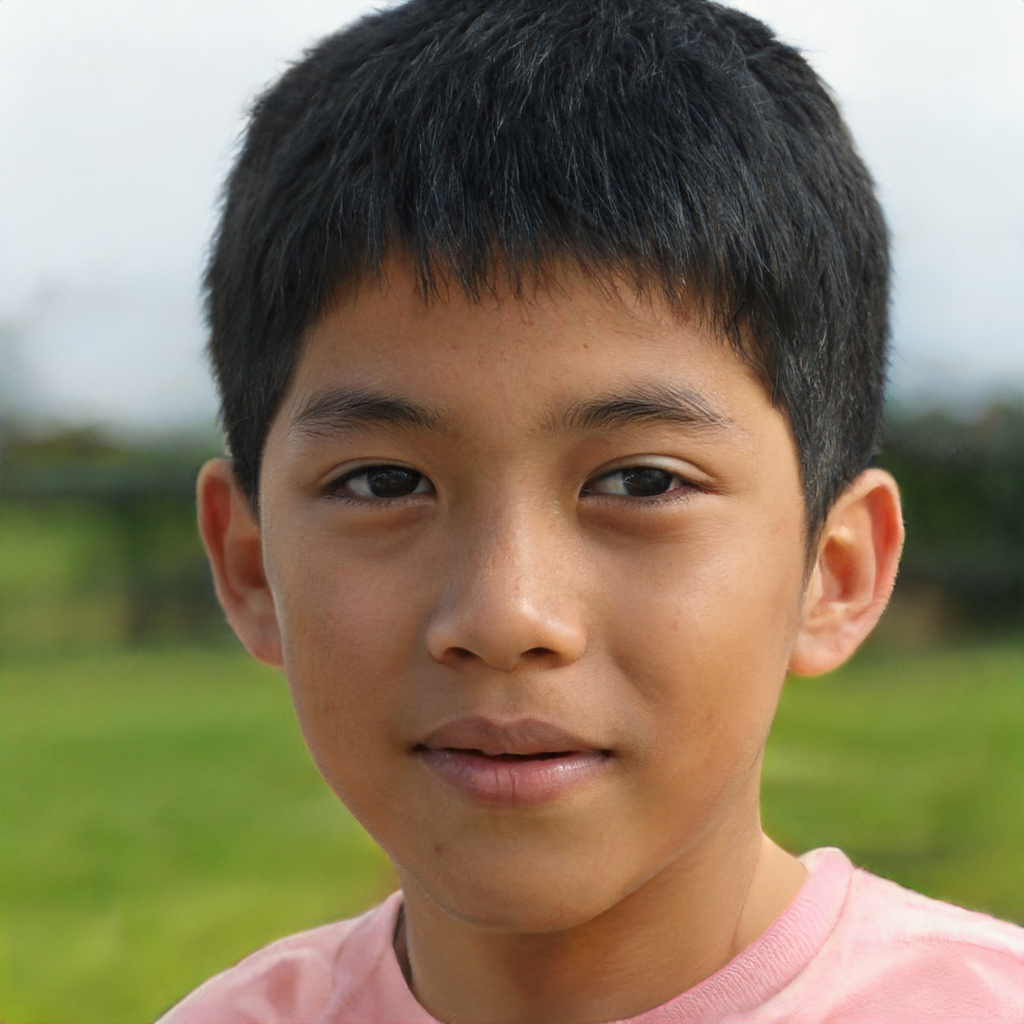
Label: Colored